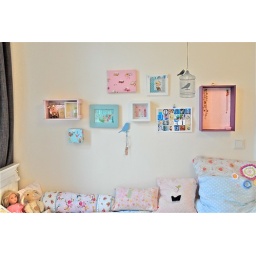
Pauline's wall above her bed